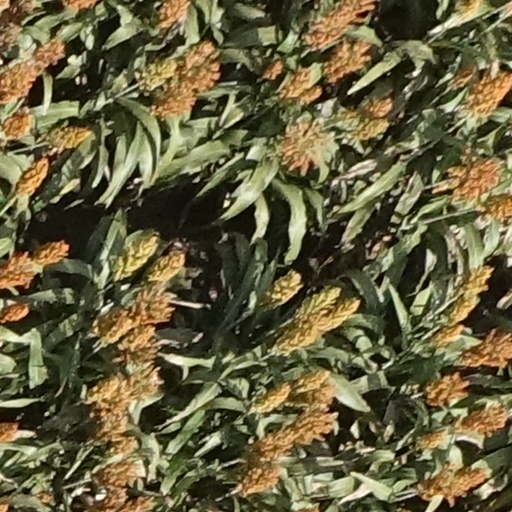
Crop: sorghum